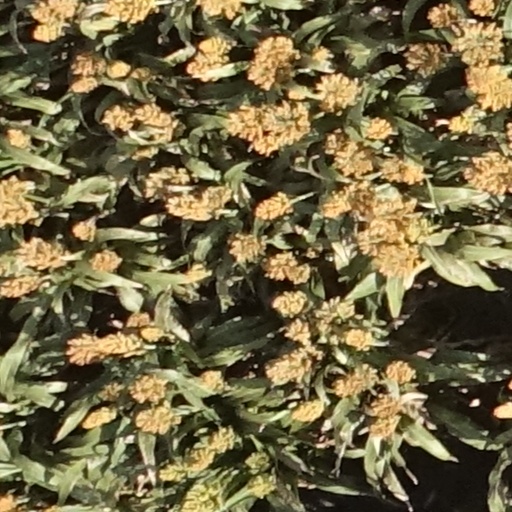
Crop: sorghum